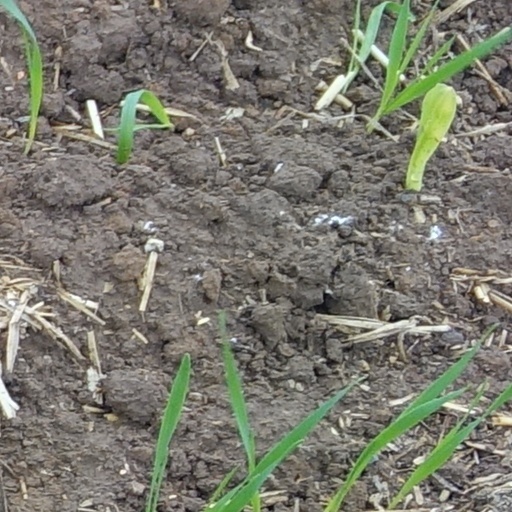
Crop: wheat